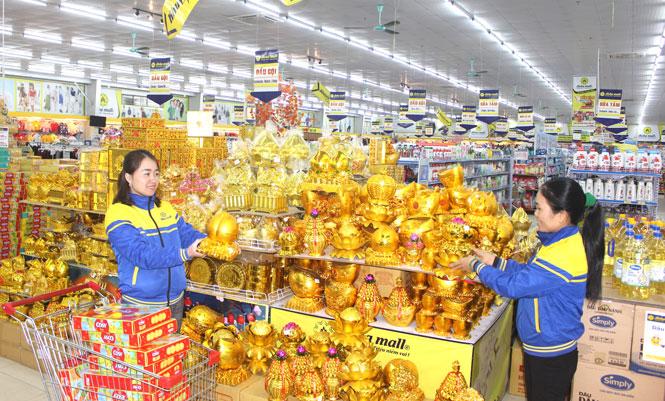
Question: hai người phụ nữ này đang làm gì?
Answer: đang đứng xếp hàng lên kệ